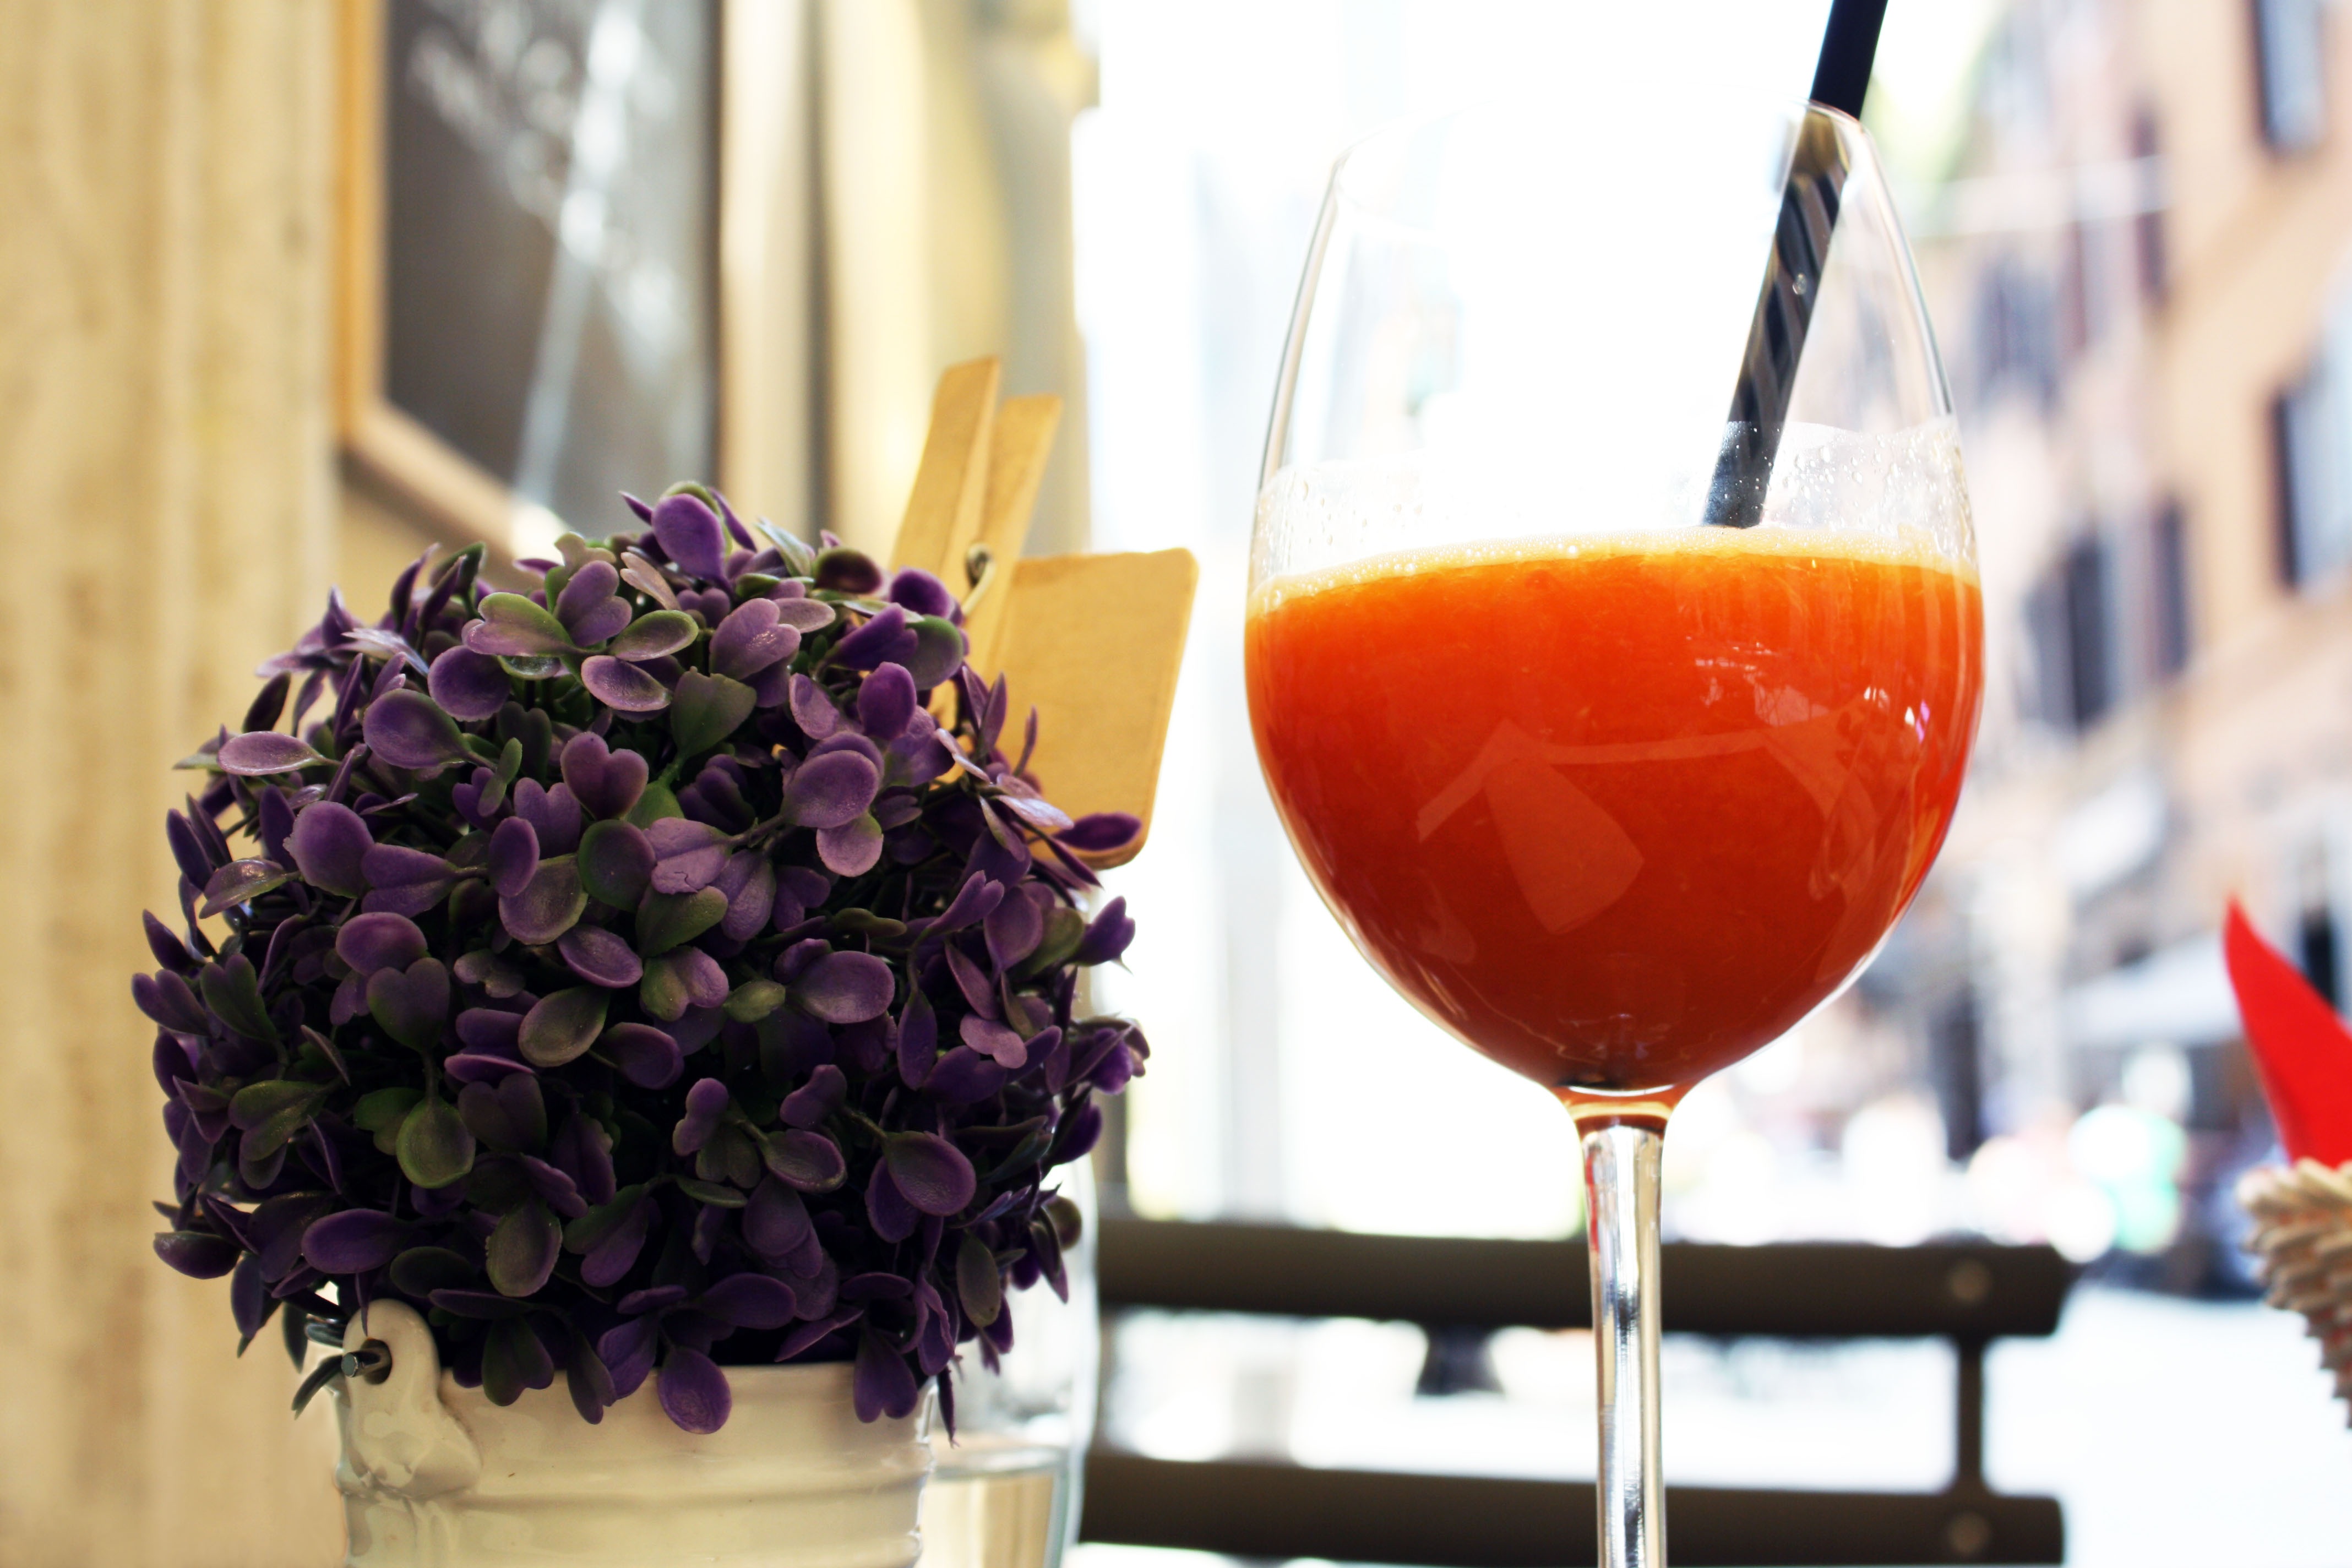
liquid, wine, flower, glass, summer, orange, produce, natural, fresh, beverage, drink, breakfast, healthy, juice, vitamin, outdoors, refreshment, citrus